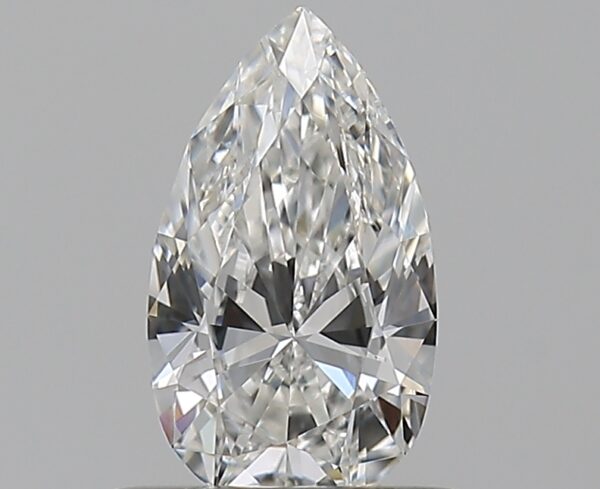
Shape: pear
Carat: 0.5
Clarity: VS1
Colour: F
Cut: EX
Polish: EX
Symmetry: VG
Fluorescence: ST
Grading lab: GIA
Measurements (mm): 7.28 x 4.2 x 2.57